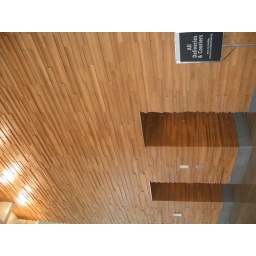
My old company borrowed this treatment for the same exact application in the building to be next door to this one!!!